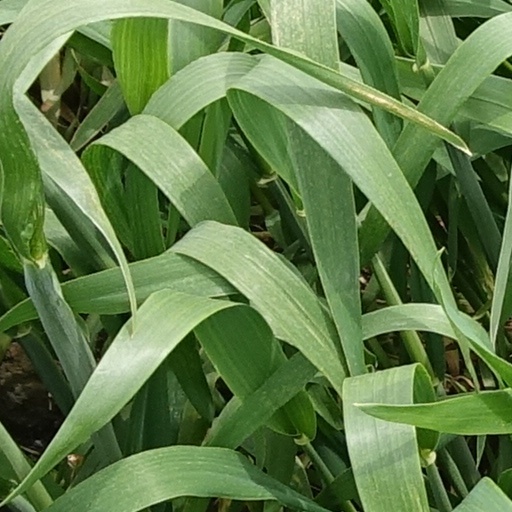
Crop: wheat